LEED

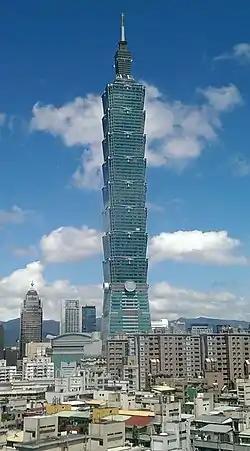
Taipei 101 has achieved LEED Platinum certification three times, .

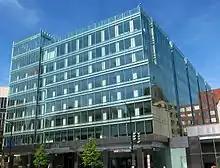
Washington, D.C., is the first LEED Platinum city in the world. Pictured is 1225 Connecticut Avenue, the first redeveloped office building on the U.S. East Coast to receive LEED Platinum status.

Leadership in Energy and Environmental Design (LEED) is a green building certification program used worldwide. Developed by the non-profit U.S. Green Building Council (USGBC), it includes a set of rating systems for the design, construction, operation, and maintenance of green buildings, homes, and neighborhoods, which aims to help building owners and operators be environmentally responsible and use resources efficiently.